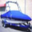
Label: ship